2012 E3 Harelbeke

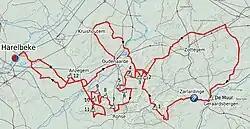
Route of E3 Harelbeke 2012

As E3 Harelbeke was a UCI World Tour event, all 18 UCI ProTeams were invited automatically and obligated to send a squad. Seven other squads were given wildcard places into the race, and as such, formed the event's 25-team peloton.